P. Gilchrist Thompson

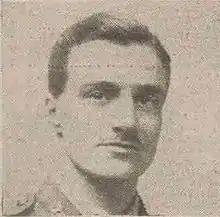
Gilchrist Thompson, circa 1923

Piers Gilchrist Thompson (10 May 1893 – 7 February 1969) was an English publisher and Liberal Party politician.